Sixtus Affair

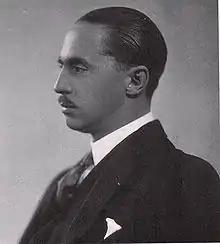
Prince Sixtus of Bourbon-Parma (1930)

Charles agreed, in principle, to the first three points and wrote a letter dated 24 March 1917 to Sixtus, giving "the secret and unofficial message that I will use all means and all my personal influence" to the President of France.